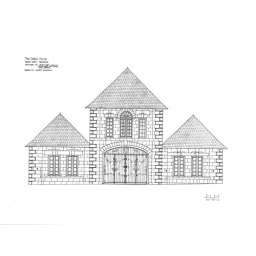
Ink on mylar hand drawing of the coach house of Goodhope Plantation in Falmouth, Jamaica.